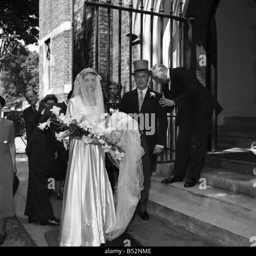
romance : person and the father of the bride arrive at church .